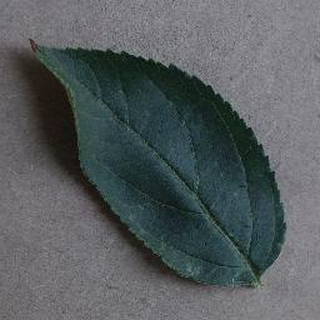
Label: healthy_apple